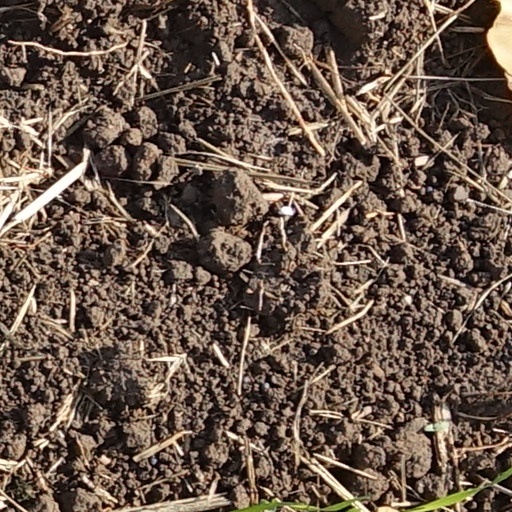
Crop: wheat